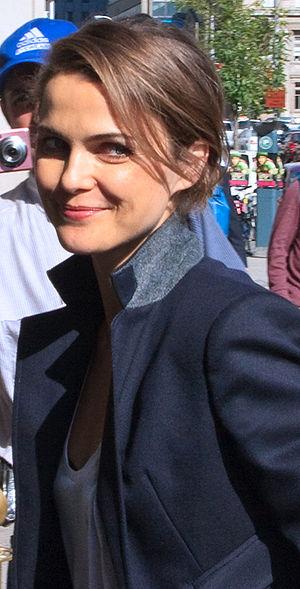
Escroc(s) en herbe est un film américain réalisé par Tim Blake Nelson, sorti le 17 septembre 2010 aux États-Unis et le 2 novembre 2011 directement en DVD et Disque Blu-ray en France.